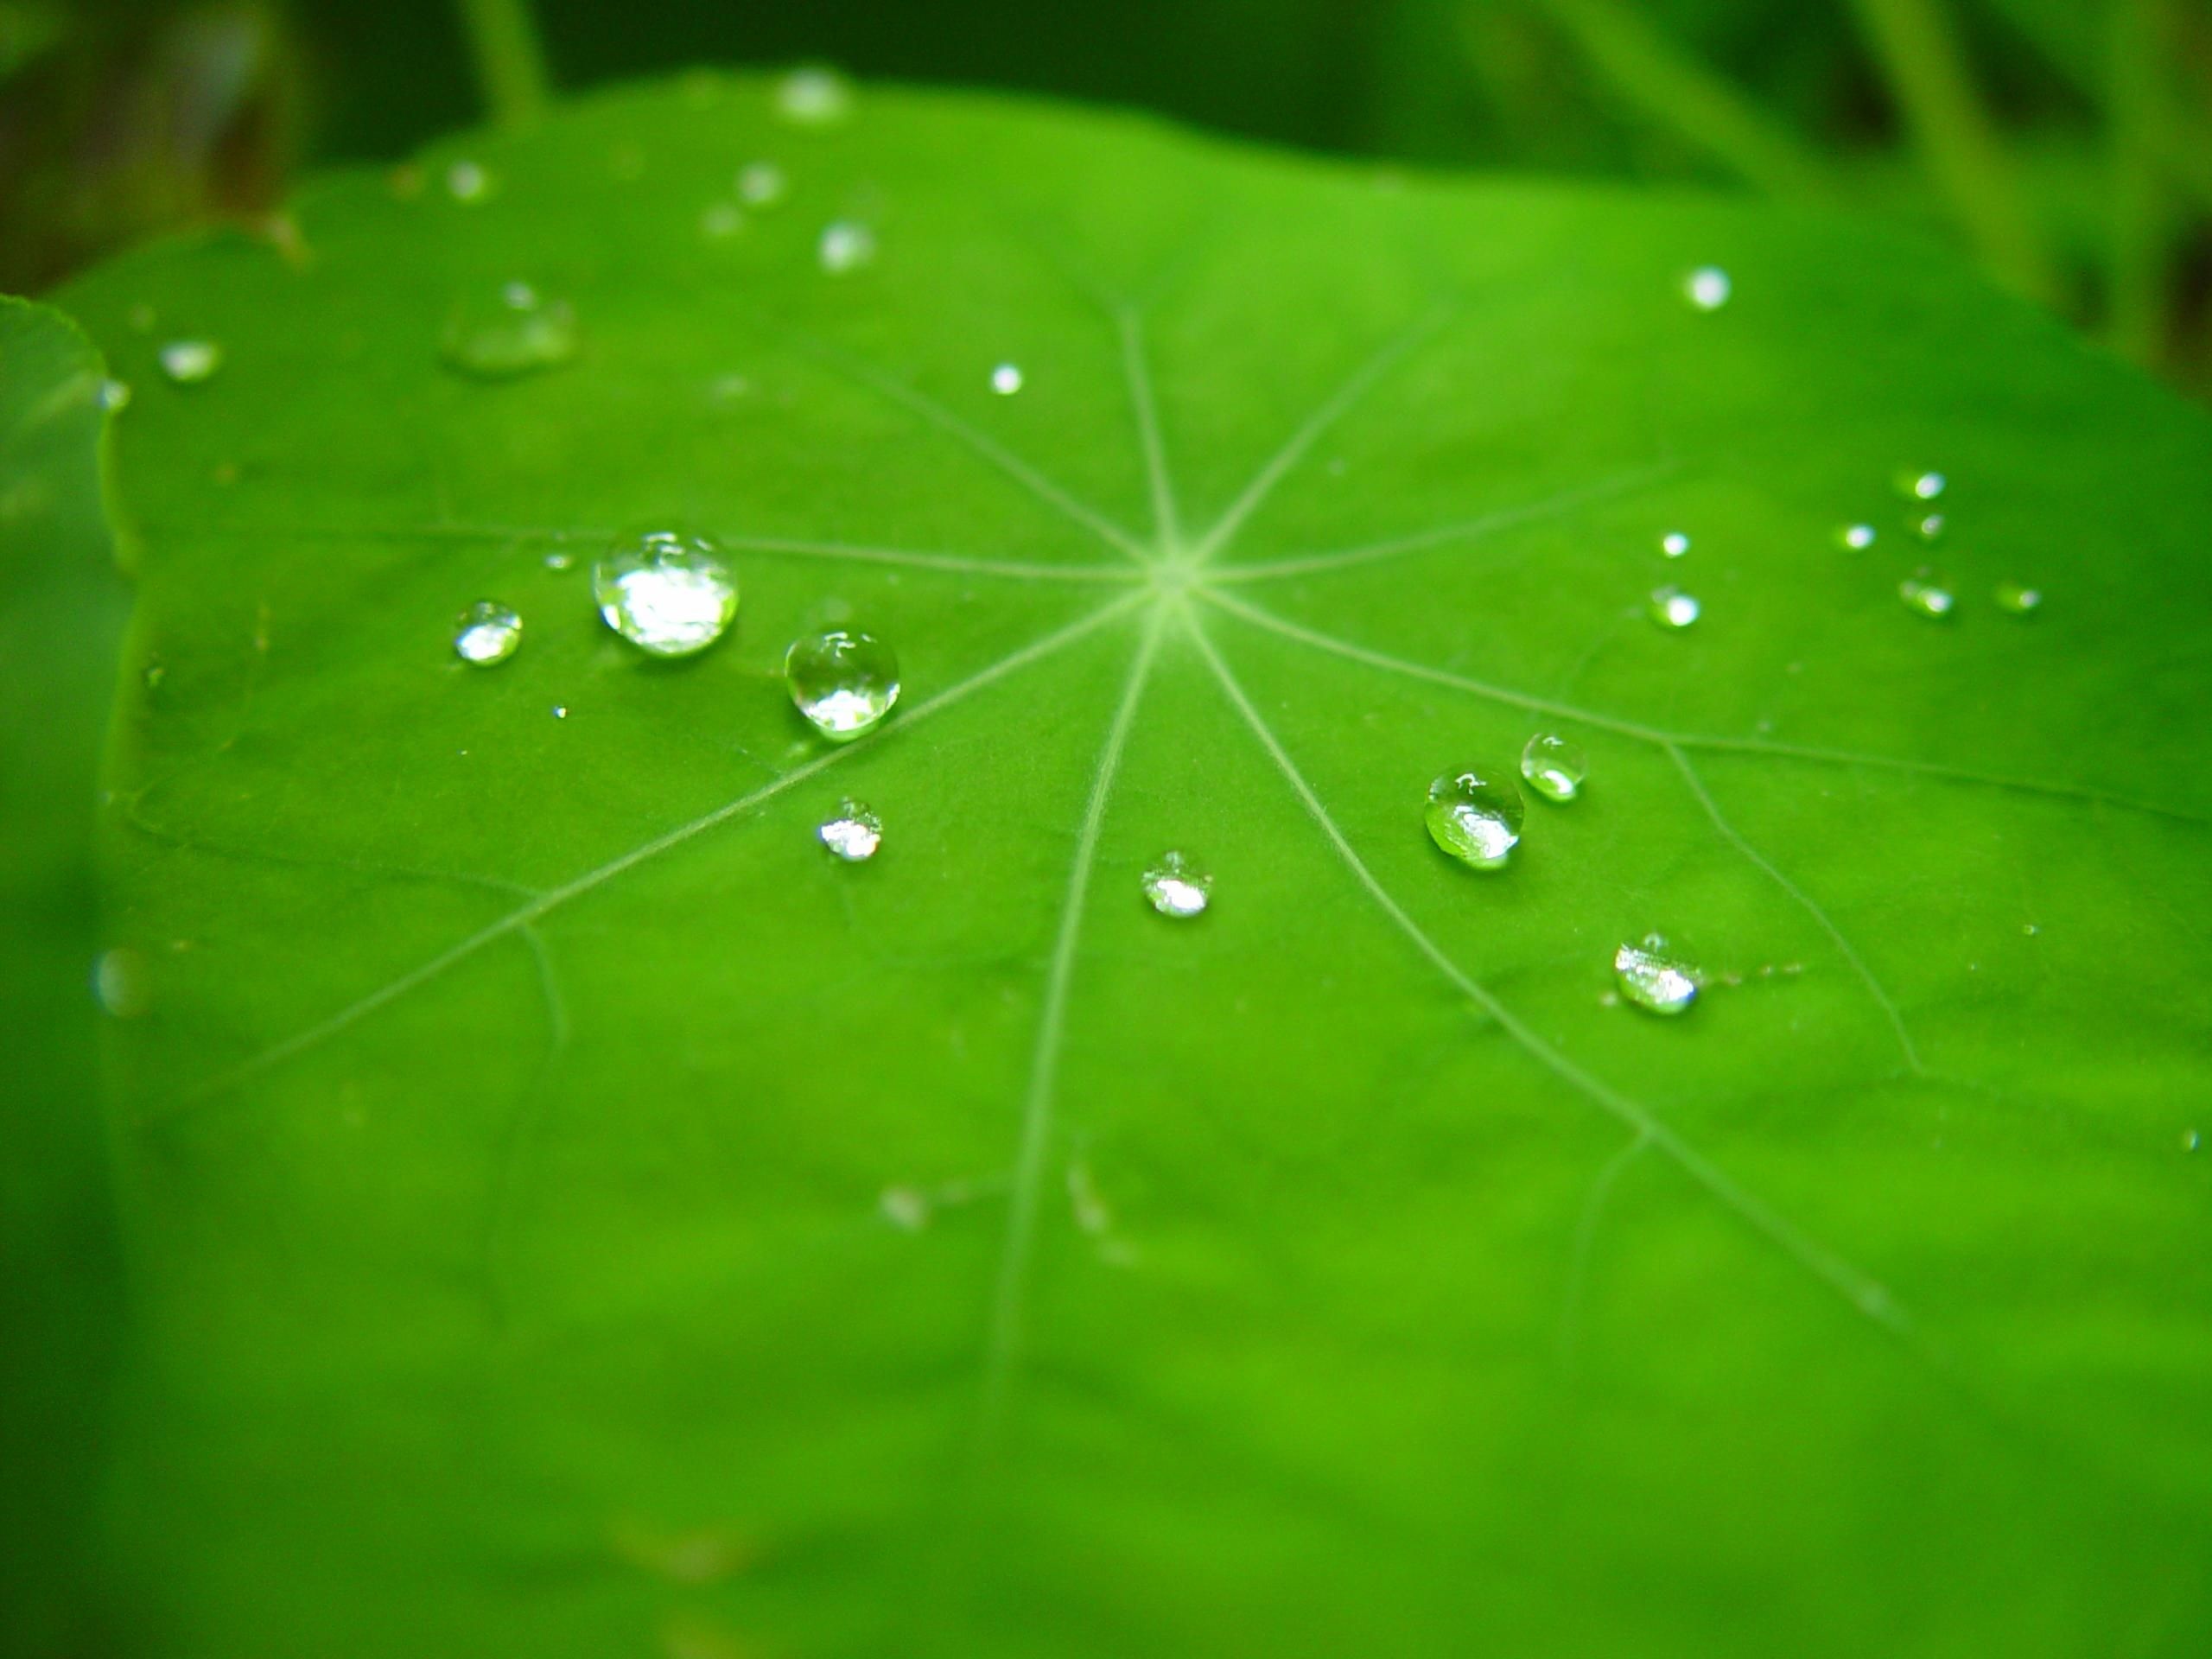
water, grass, drop, dew, plant, texture, rain, leaf, wet, green, macro, fresh, droplets, vegetation, raindrops, nasturtium, moisture, macro photography, plant stem